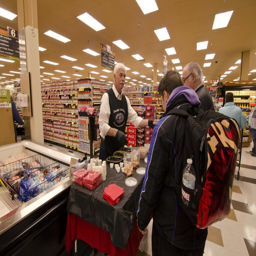
person was on site to serve up some delicious salmon .